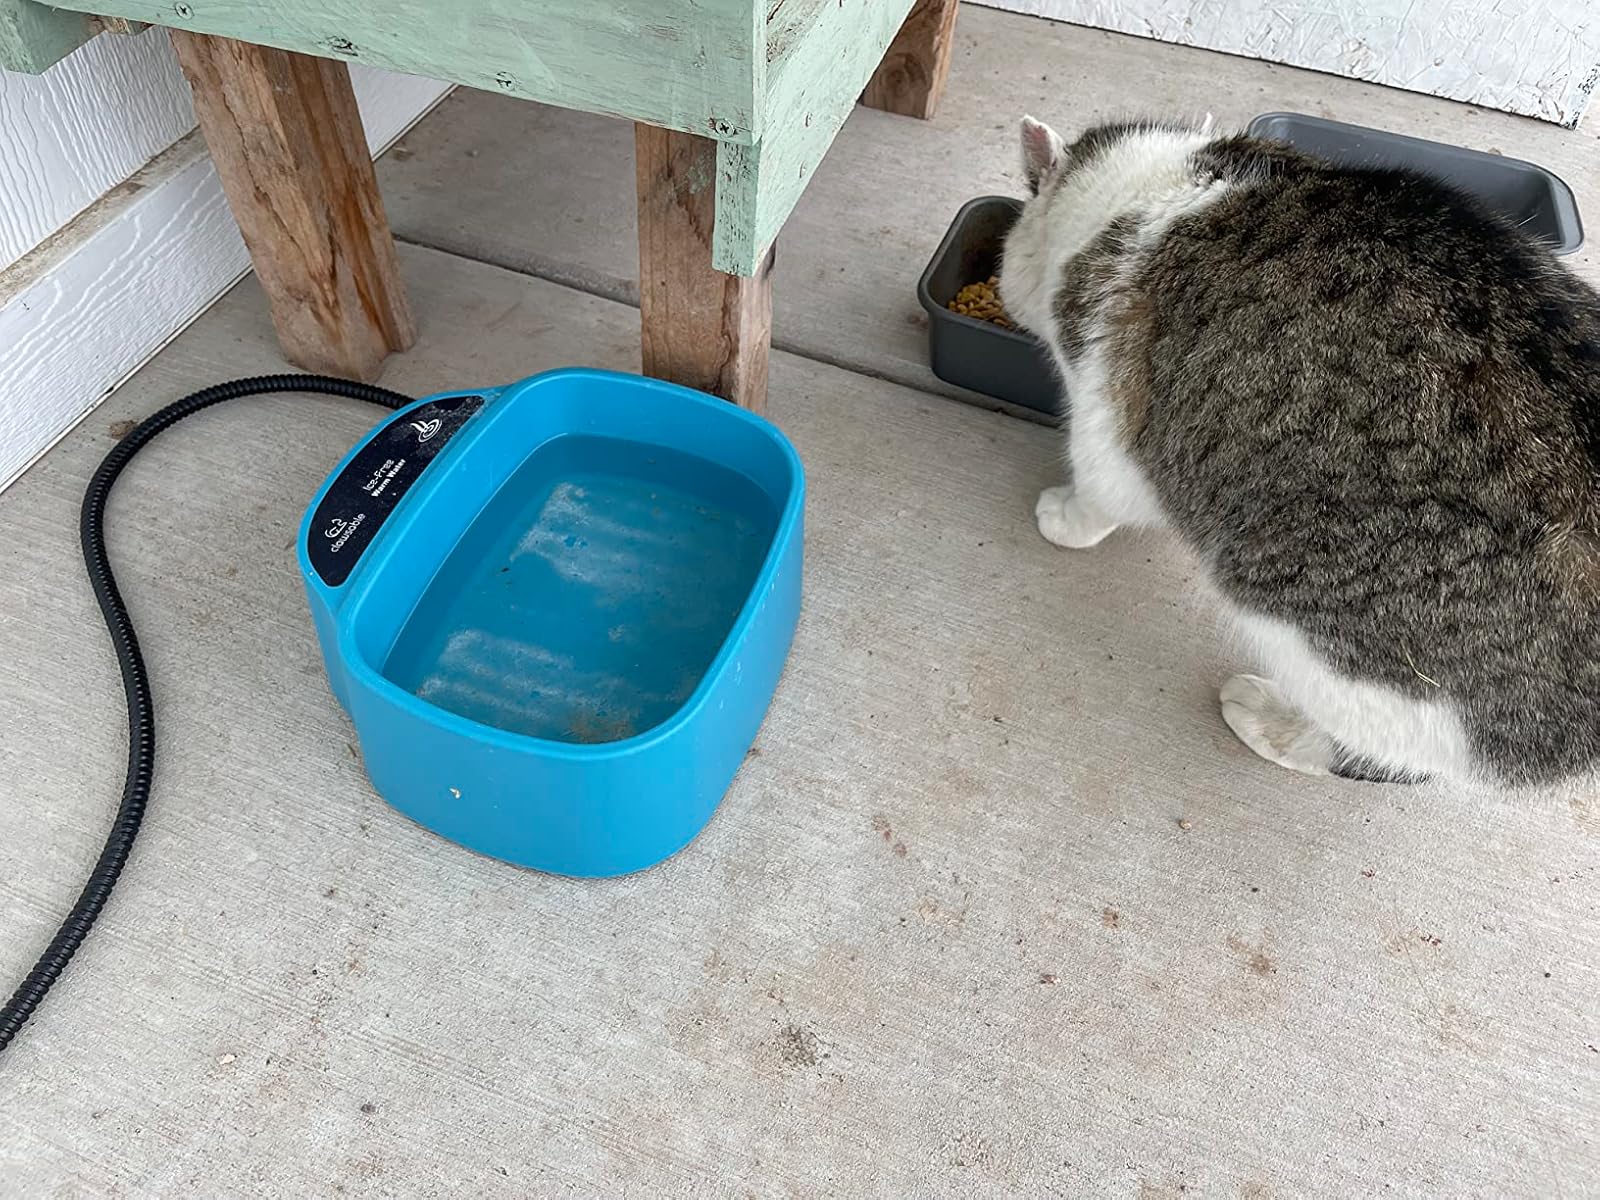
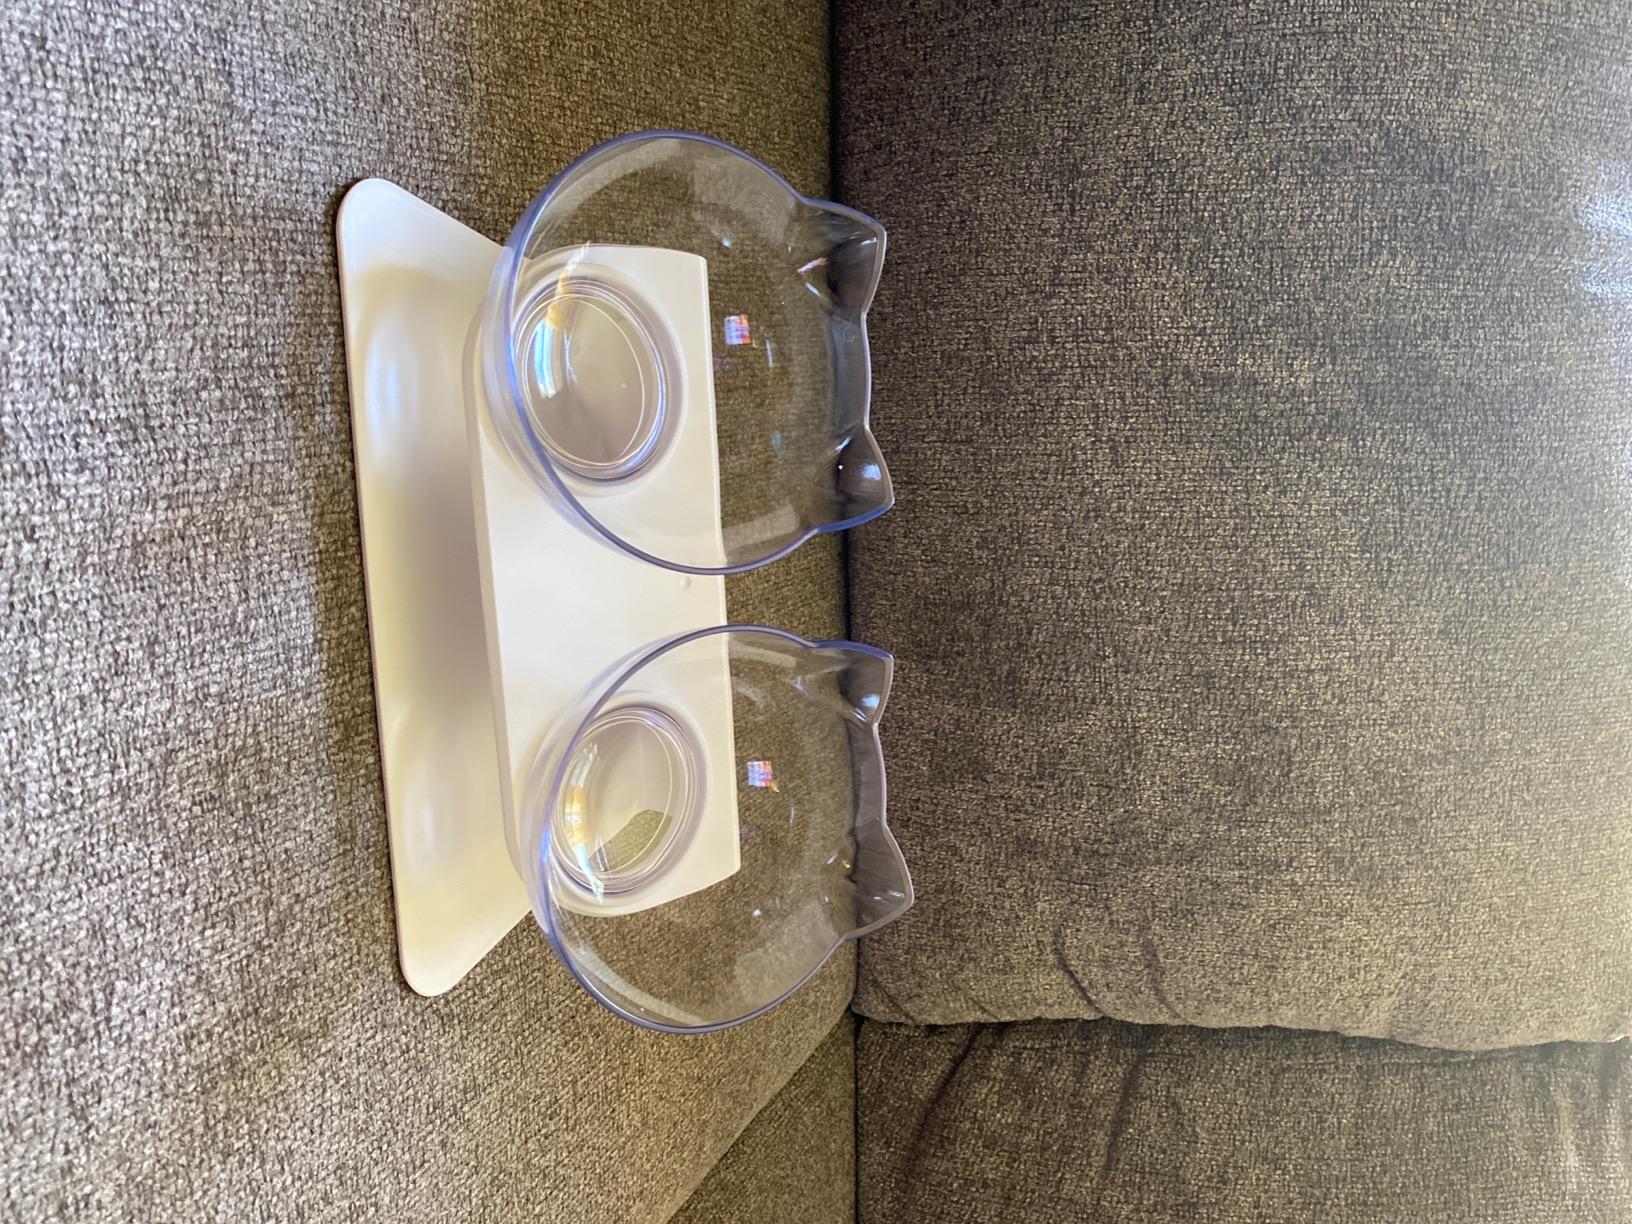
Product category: items_bowl
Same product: no